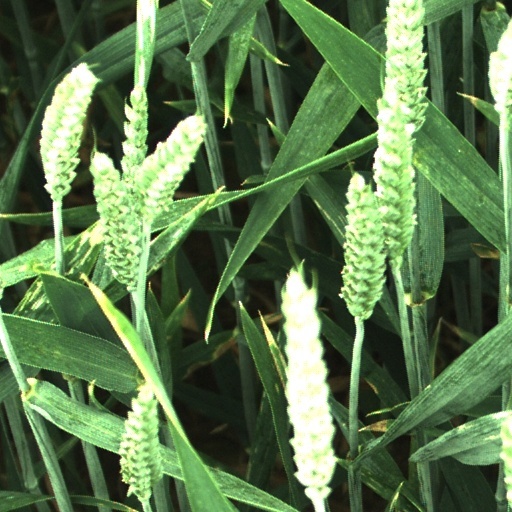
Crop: wheat